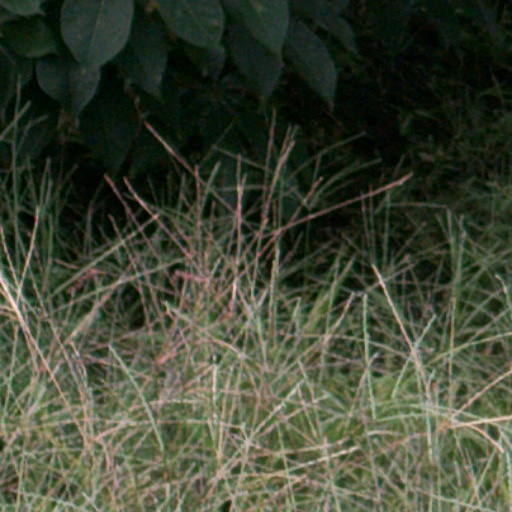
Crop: cassava